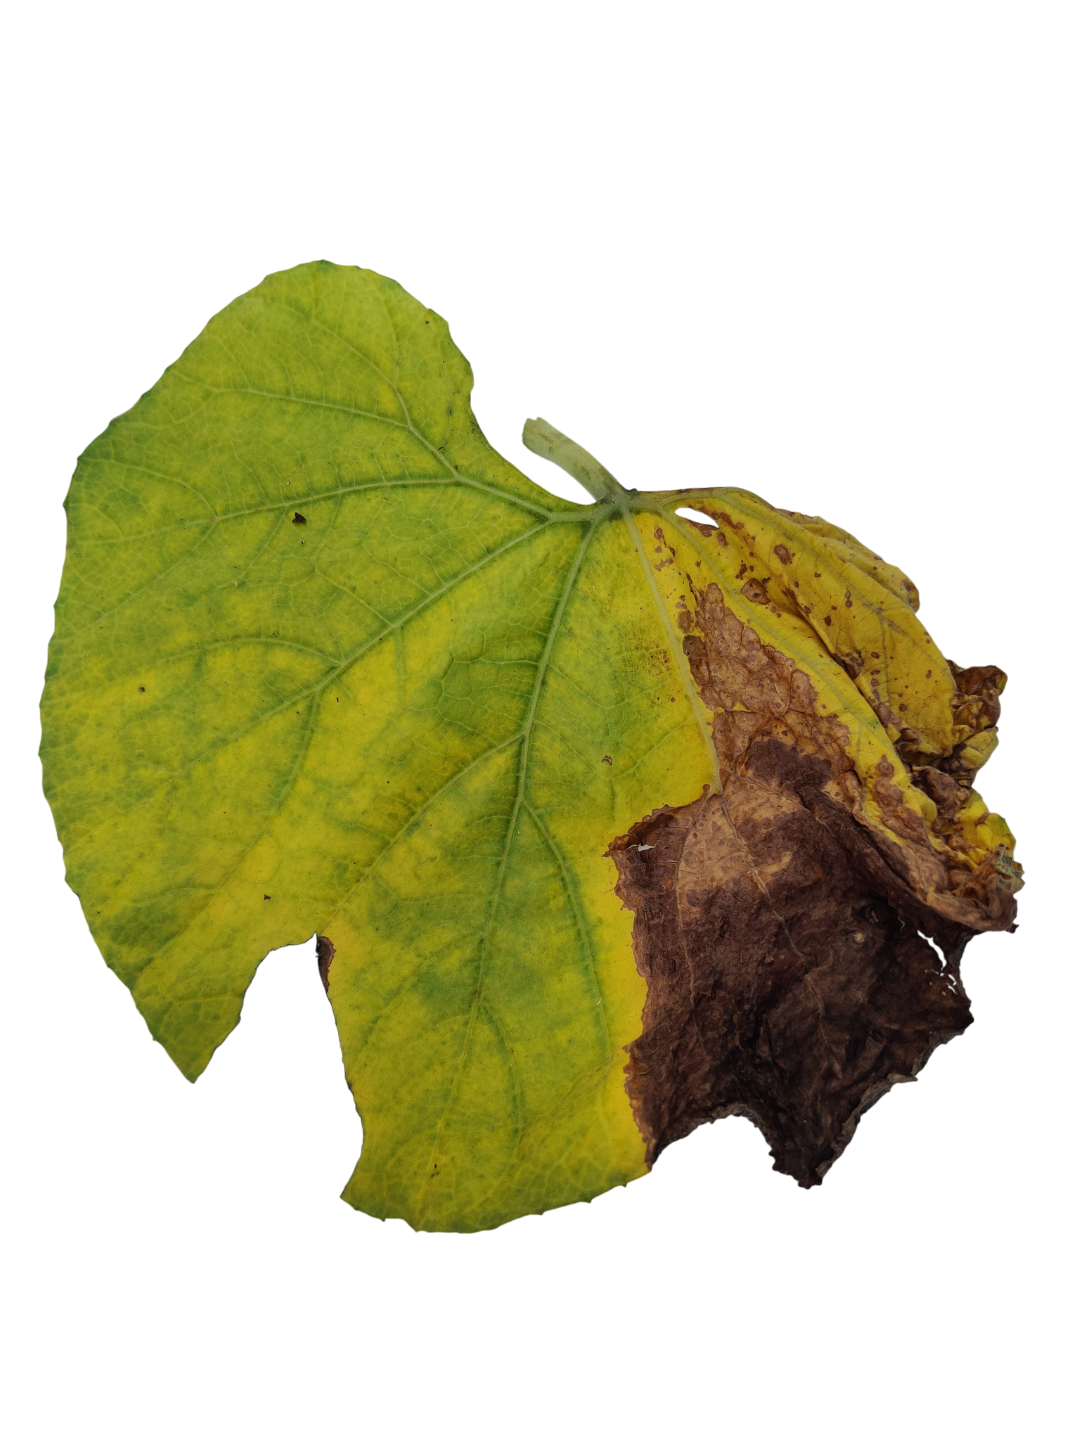
Crop: Bottle Gourd
Label: Downy_Mildew